The New 52

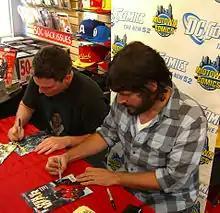
Scott Snyder and Ivan Brandon at a September 21, 2011, signing for "Batman" #1 and "Men of War" #1 at Midtown Comics

In June 2011, DC co-publisher Jim Lee revealed that he and DC Art Director Mark Chiarello had enlisted artist Cully Hamner to help spearhead the redesign of characters for the relaunch of the DC Universe.